ORP Warszawa (1920)

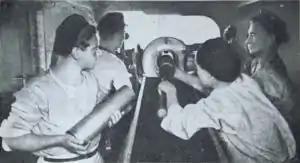
Inside the turret of a Polish river monitor

She was raised on 11 October 1939 by the Soviets, towed to Factory No 300 in Kiev, repaired and commissioned as "Vitebsk" ("Витебск"). She served in the Dnepr Flotilla, then the Pinsk Flotilla. From July 1941 she fought against the Germans on the Berezina, Desna and Dnieper Rivers, in the defence of Kiev. Because of the Soviet retreat, she was scuttled on 18 September 1941 near Kiev.